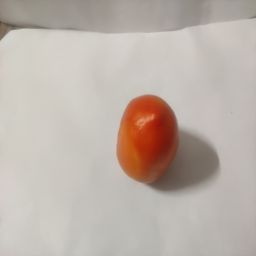
Crop: Tomato
Quality: Ripe